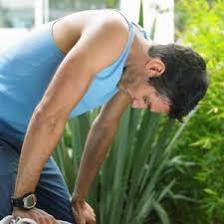
Image emotion (VAD): valence: 0.0, arousal: -0.4, dominance: 0.0
Candidate emotion words:
cautious — valence: -0.06, arousal: -0.11, dominance: 0.034
wary — valence: 0.02, arousal: -0.314, dominance: 0.07
trusting — valence: 0.714, arousal: 0.016, dominance: 0.5
exhilarated — valence: 0.78, arousal: 0.926, dominance: 0.518
Best matching emotion: wary